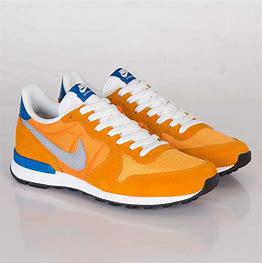
Brand: Nike
Model: Internationalist